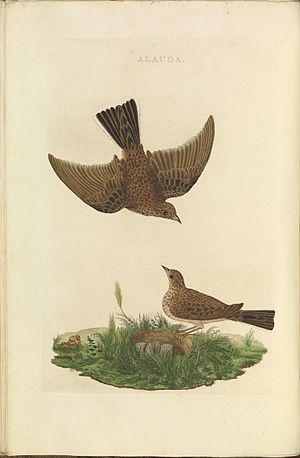
Sanglærke / Udbredelse
Sanglærke in Nederlandsche Vogelen 1770
Sanglærken er en spurvefugl på cirka 18 centimeter, der forekommer spontant i Europa, Nordafrika og dele af Asien og desuden er introduceret til andre verdensdele. Lærken er en af Danmarks almindeligste fugle, hvor den som oprindelig græssteppefugl har formået at tilpasse sig det åbne kulturlandskab.